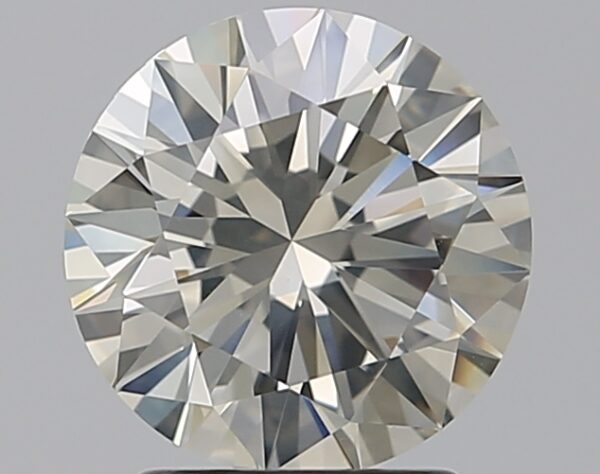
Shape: round
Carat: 2
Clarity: SI2
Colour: L
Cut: EX
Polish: EX
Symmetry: EX
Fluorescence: F
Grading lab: GIA
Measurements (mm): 8.11 x 8.16 x 4.91